Pella, Jordan

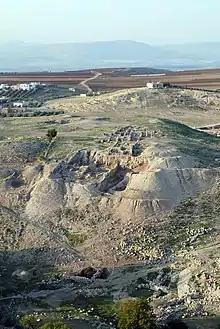
Eastern portion of main tell (mound)

Umayyad Pella, which by the eighth century CE had officially returned to its original Semitic name of Fihl (variant of Pihil), was totally devastated by the massive 749 Galilee earthquake, as a Jordan Valley rift fault line runs directly under the site. The stone and mudbrick two-storeyed houses on the top of the tell (main mound) collapsed in on themselves, thereby trapping the inhabitants – human and animal – and preserving a rich collection of finds sourced from distant regions, such as Egypt and the Arabian Peninsula.